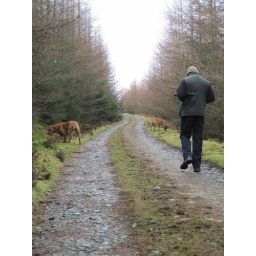
The man in the hat and the ridgebacks in the Brechfa forest near Llanybydder